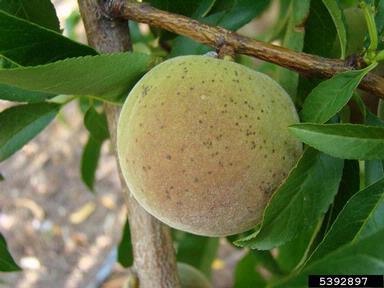
Plant: Peach
Disease: peach scab